Tommy Franks

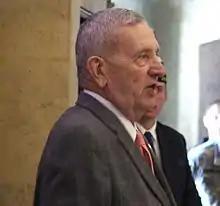
Franks speaking in Cedar Rapids, Iowa in 2014

Authors suggest that Franks was worn down by repeated pressure from U.S. Defense Secretary Donald Rumsfeld to reduce the number of U.S. troops in war plans and cancel the deployment of the 1st Cavalry Division, a scheduled follow-on unit that was slated for deployment in April 2003. More generally, they argue Franks's command was somewhat understandably focused on the immediate task in front of it – defeating Saddam Hussein and taking Baghdad – and few were willing to divert resources away from that effort and toward the long-term post-war needs.